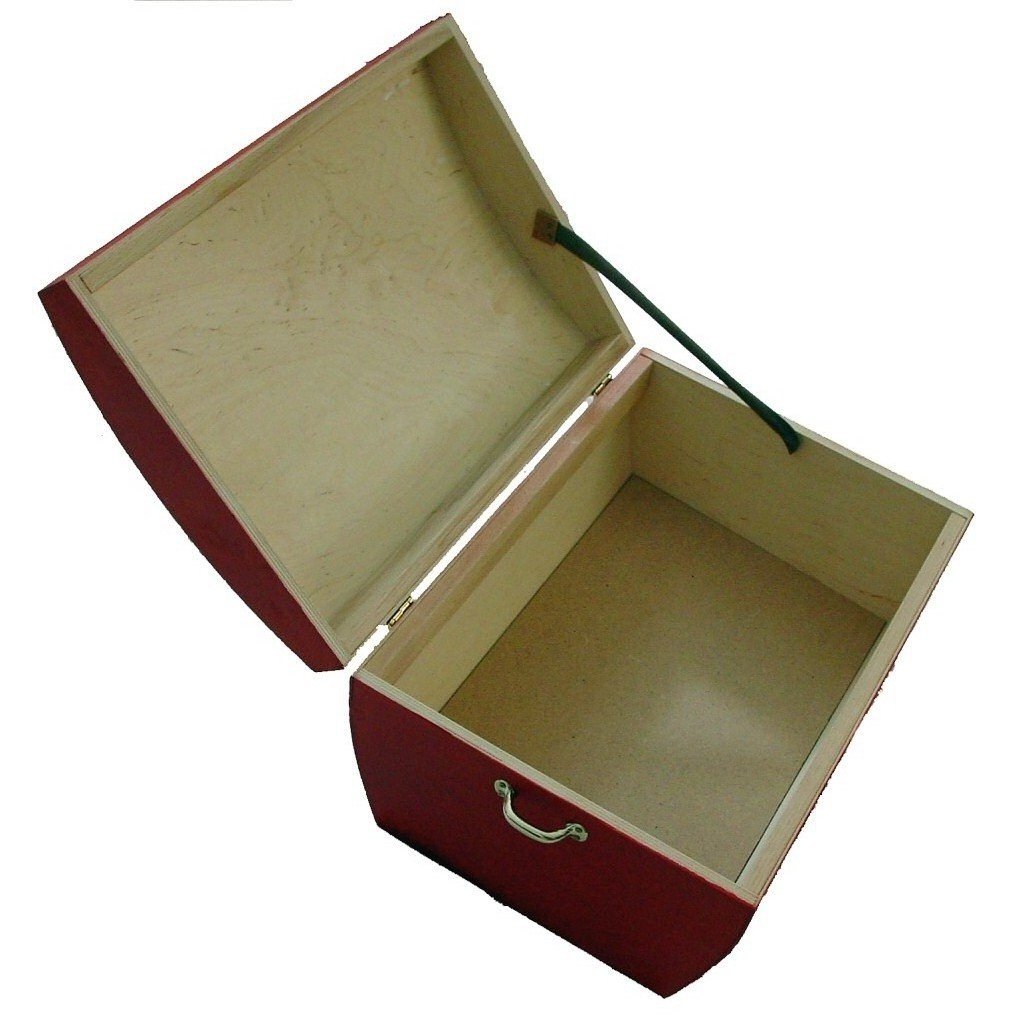
leather, box, luggage, chest, product, rectangle